Rue de la Pompe station

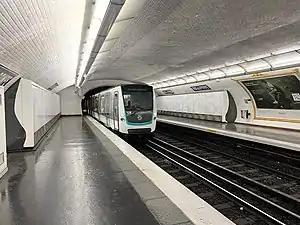

Rue de la Pompe is a station on line 9 of the Paris Métro, named after the Rue de la Pompe. The station opened on 8 November 1922 with the opening of the first section of the line from Trocadéro to Exelmans.